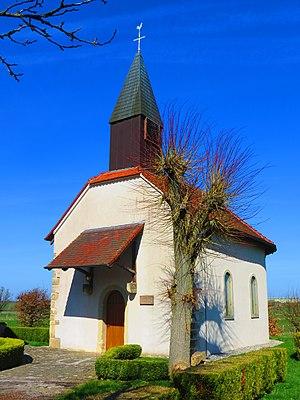
Maxstadt Chapelle Sainte-Odile
Maxstadt est une commune française, faisant partie de l'Agglo Saint-Avold Centre mosellan, située dans le département de la Moselle et le bassin de vie de la Moselle-Est, en région Grand Est.